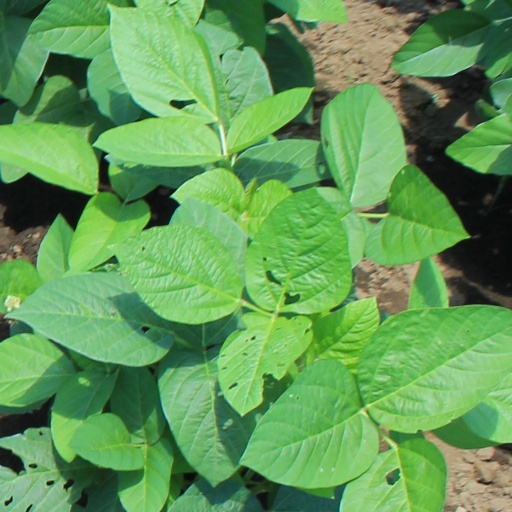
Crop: soybean